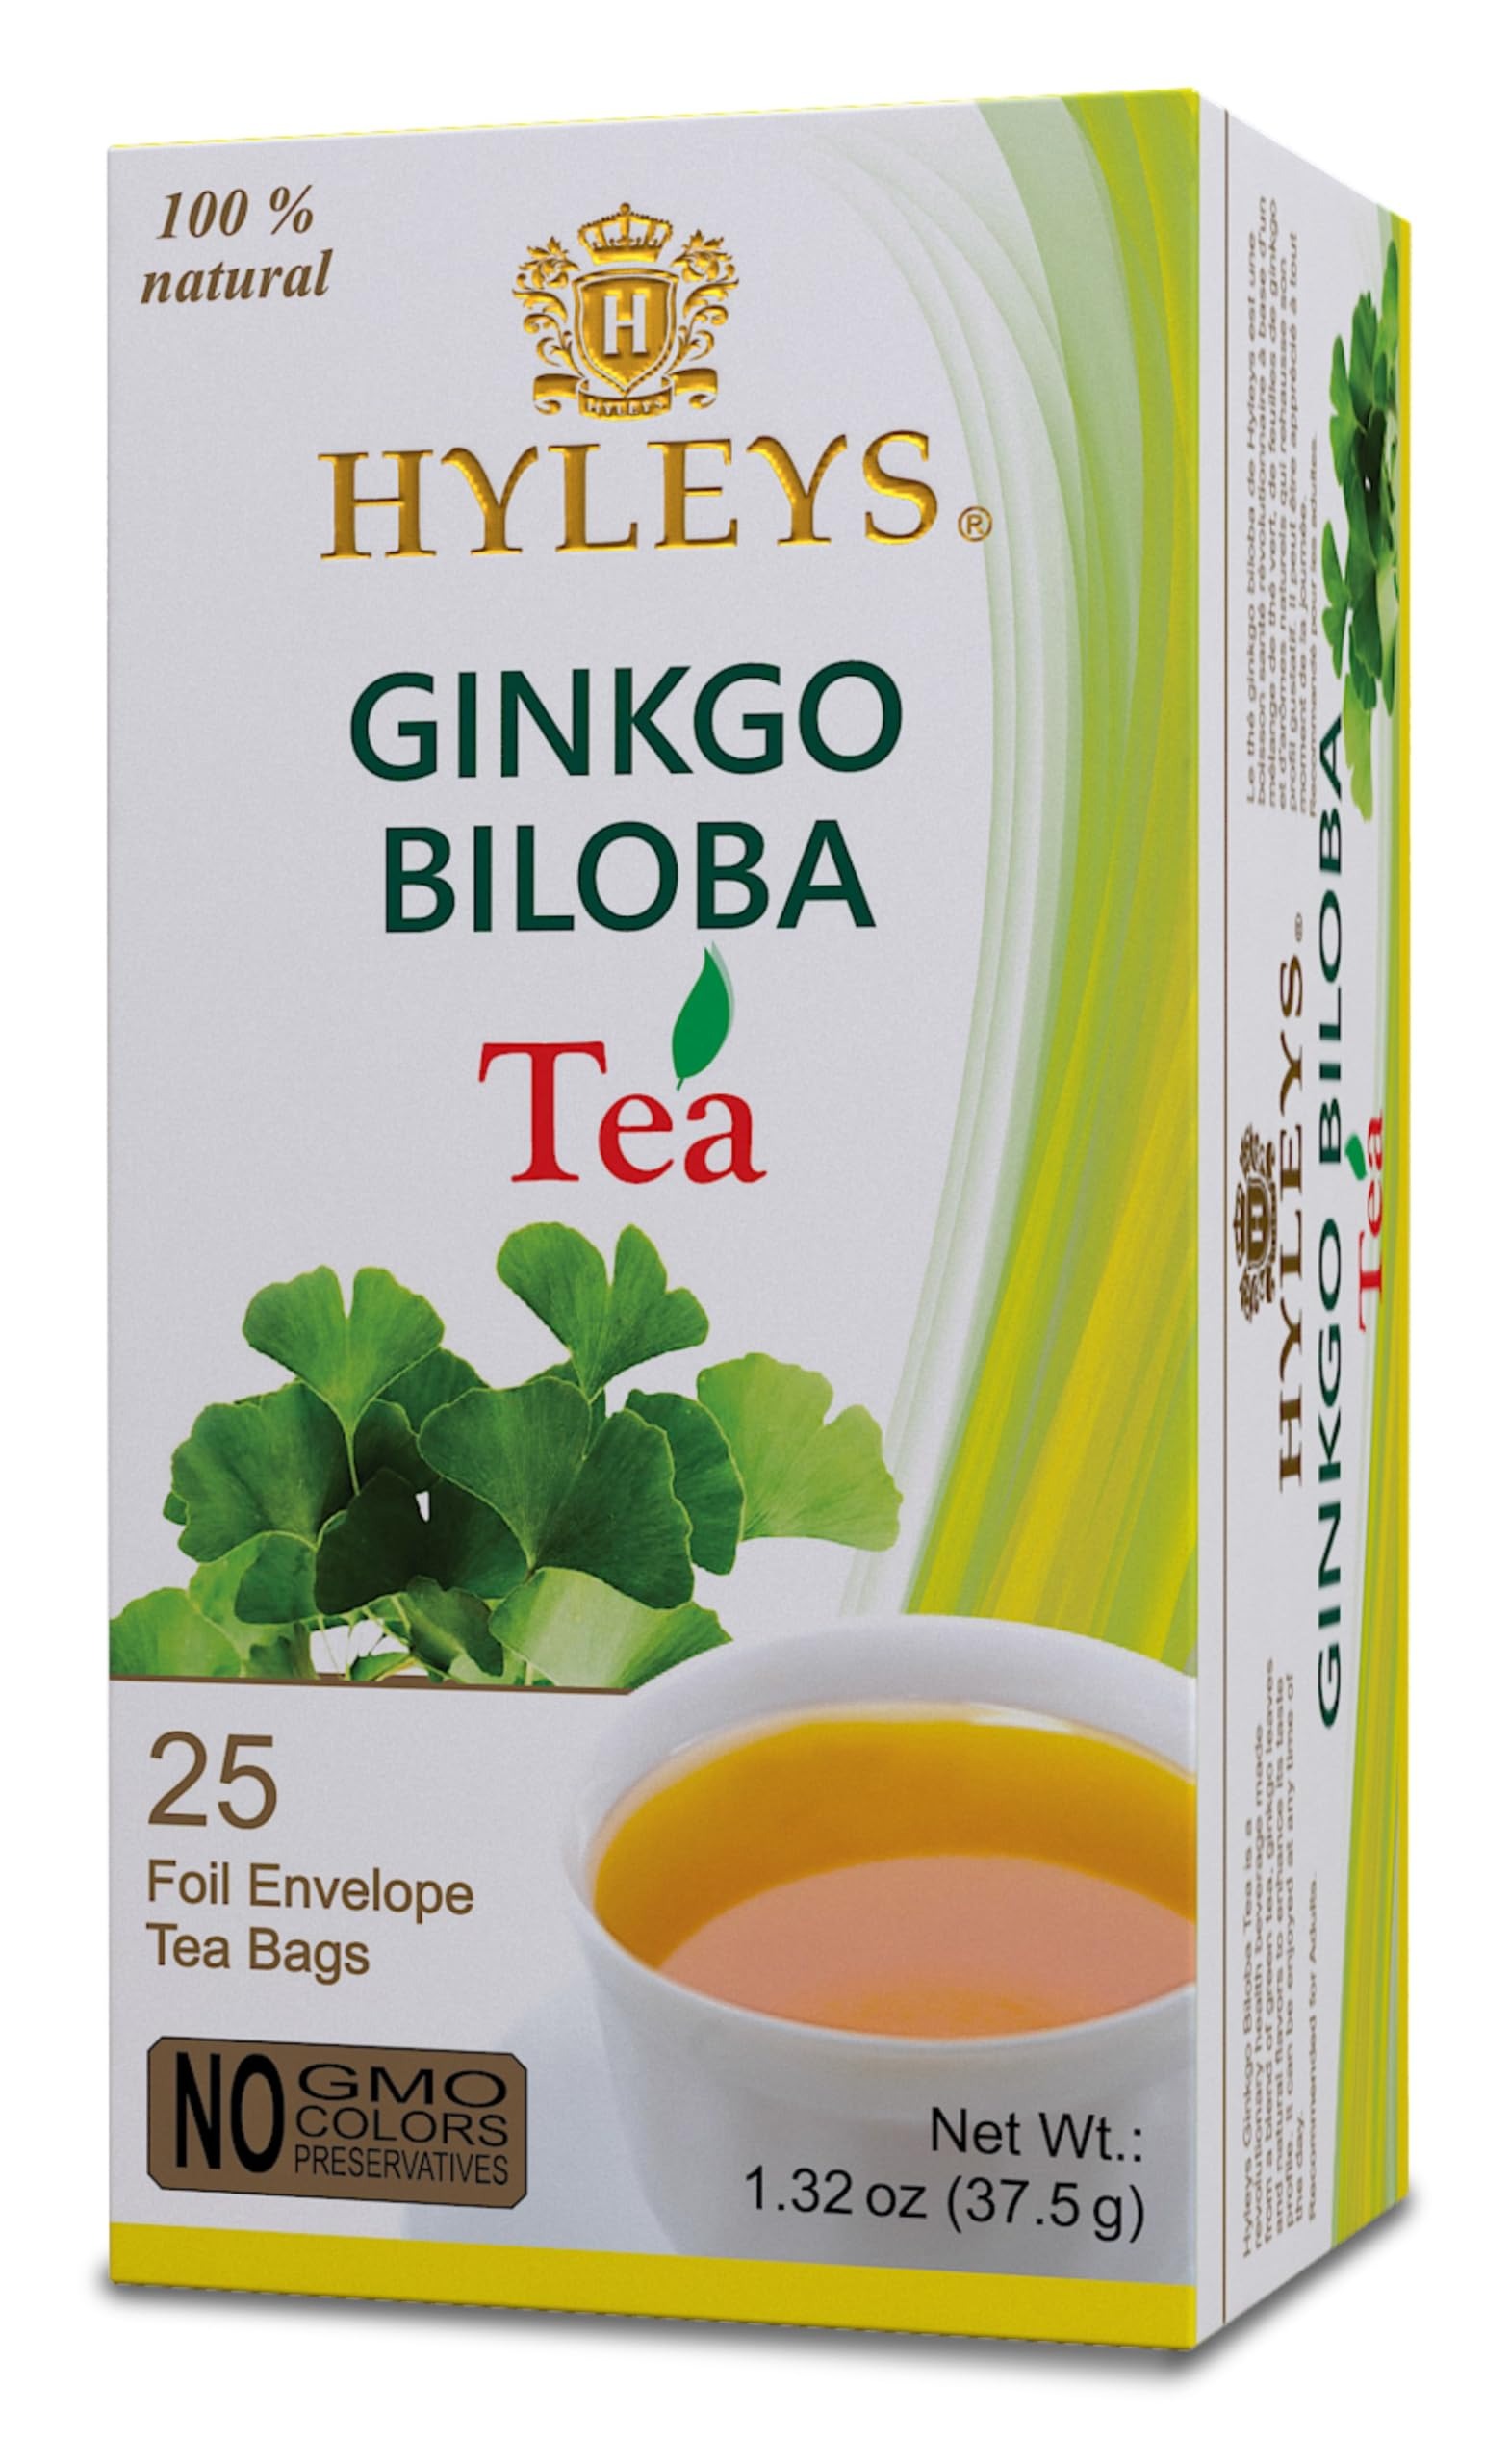
Item Name: Hyleys Ginkgo Biloba Green Tea – Brain Support Blend with Citrus – 100% Natural, Gluten-Free, Non-GMO, Memory & Focus Tea – 25 Tea Bags (12 Pack - 300 Tea Bags Total)
Bullet Point 1: Memory and Focus Boost: Hyleys Ginkgo Biloba Green Tea combines green tea with ginkgo biloba, a renowned ingredient for supporting memory and focus in a natural way.
Bullet Point 2: Citrus Enhanced Blend: Enjoy the zesty, uplifting infusion of natural lemon and orange flavors, adding a refreshing twist to this brain-support tea.
Bullet Point 3: Natural Brain Support Supplement: A perfect daily beverage for those looking to enhance their mental focus and clarity with a delicious, sugar-free, gluten-free, and non-GMO option.
Bullet Point 4: Perfect for Daily Brain Wellness: Enjoy this invigorating tea hot or iced to complement your routine while supporting brain health and focus.
Bullet Point 5: Convenient Packaging: Each box includes 25 individually wrapped tea bags, maintaining freshness and convenience for a mindful, daily tea ritual.
Value: 300.0
Unit: Count

Price: 10.01